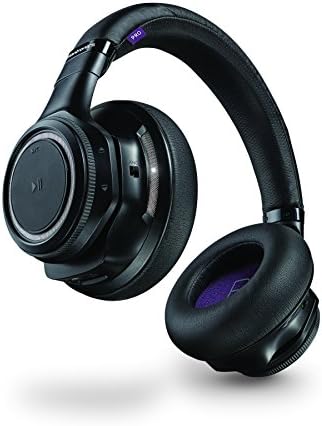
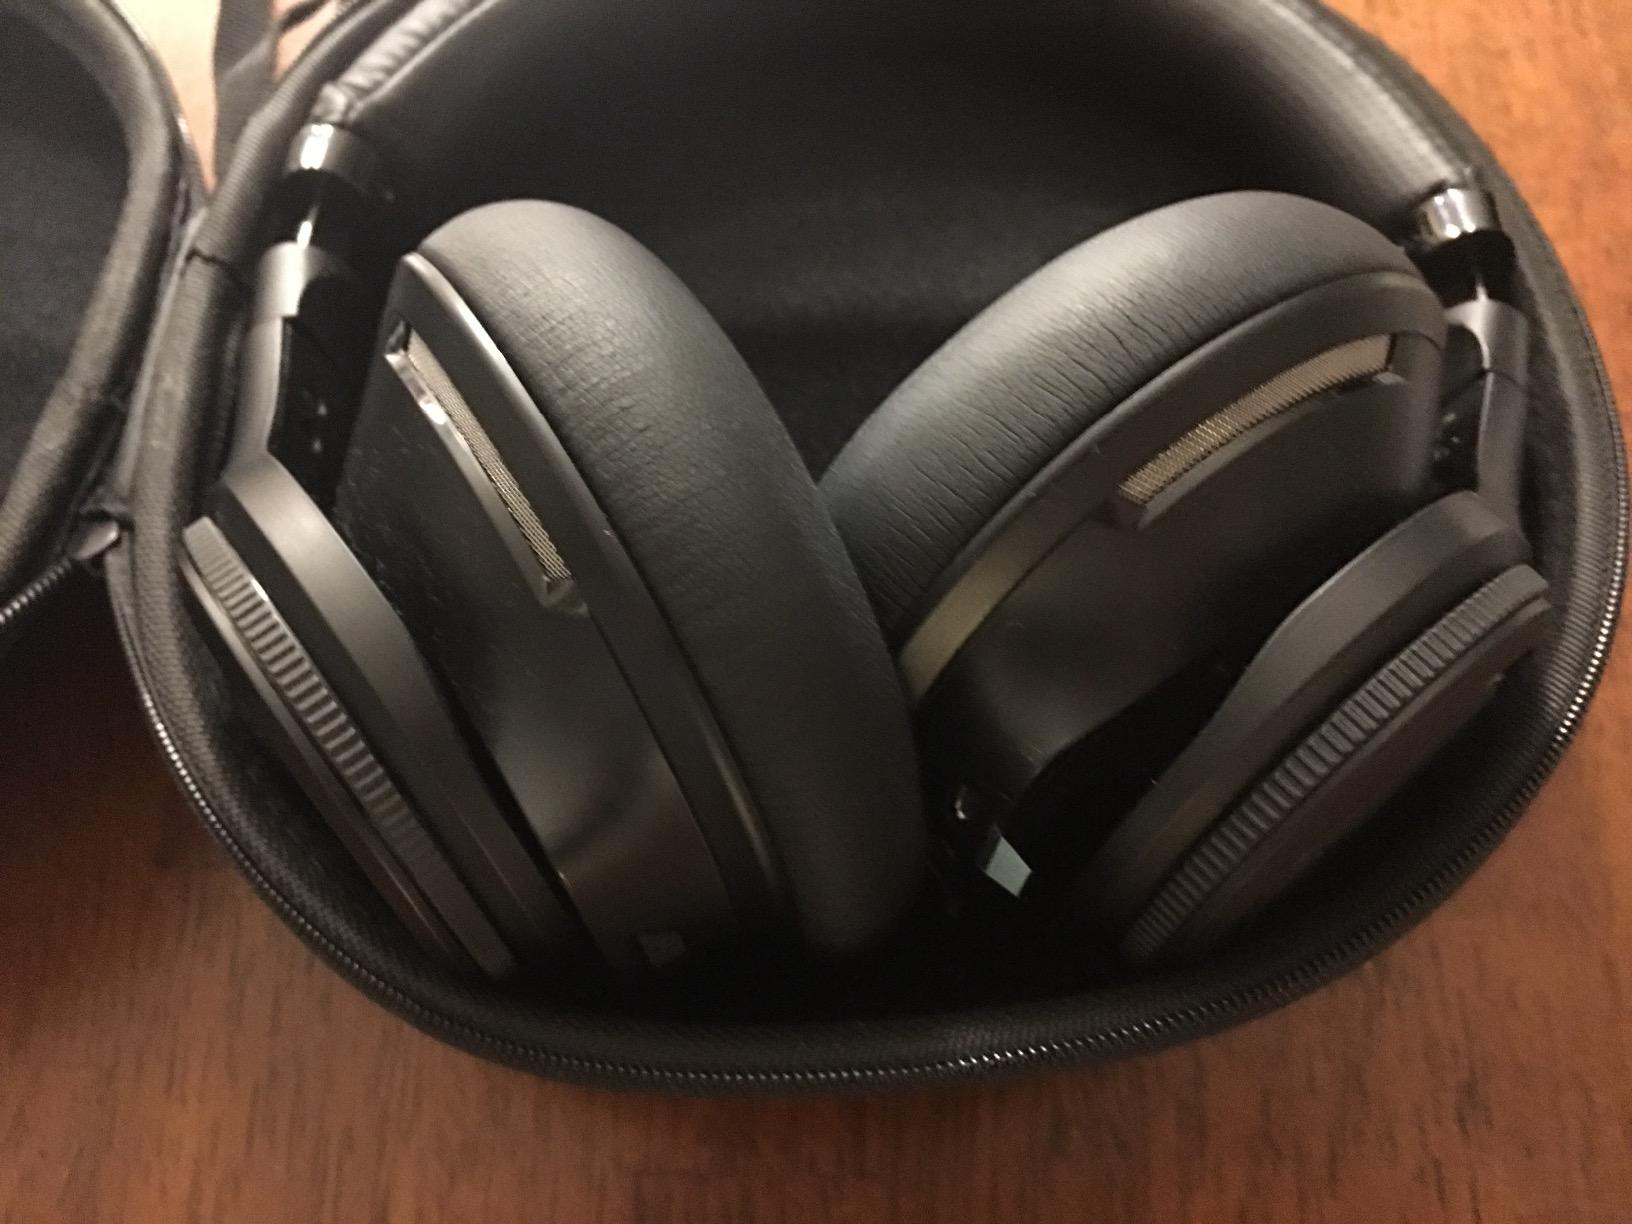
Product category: headphones
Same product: yes